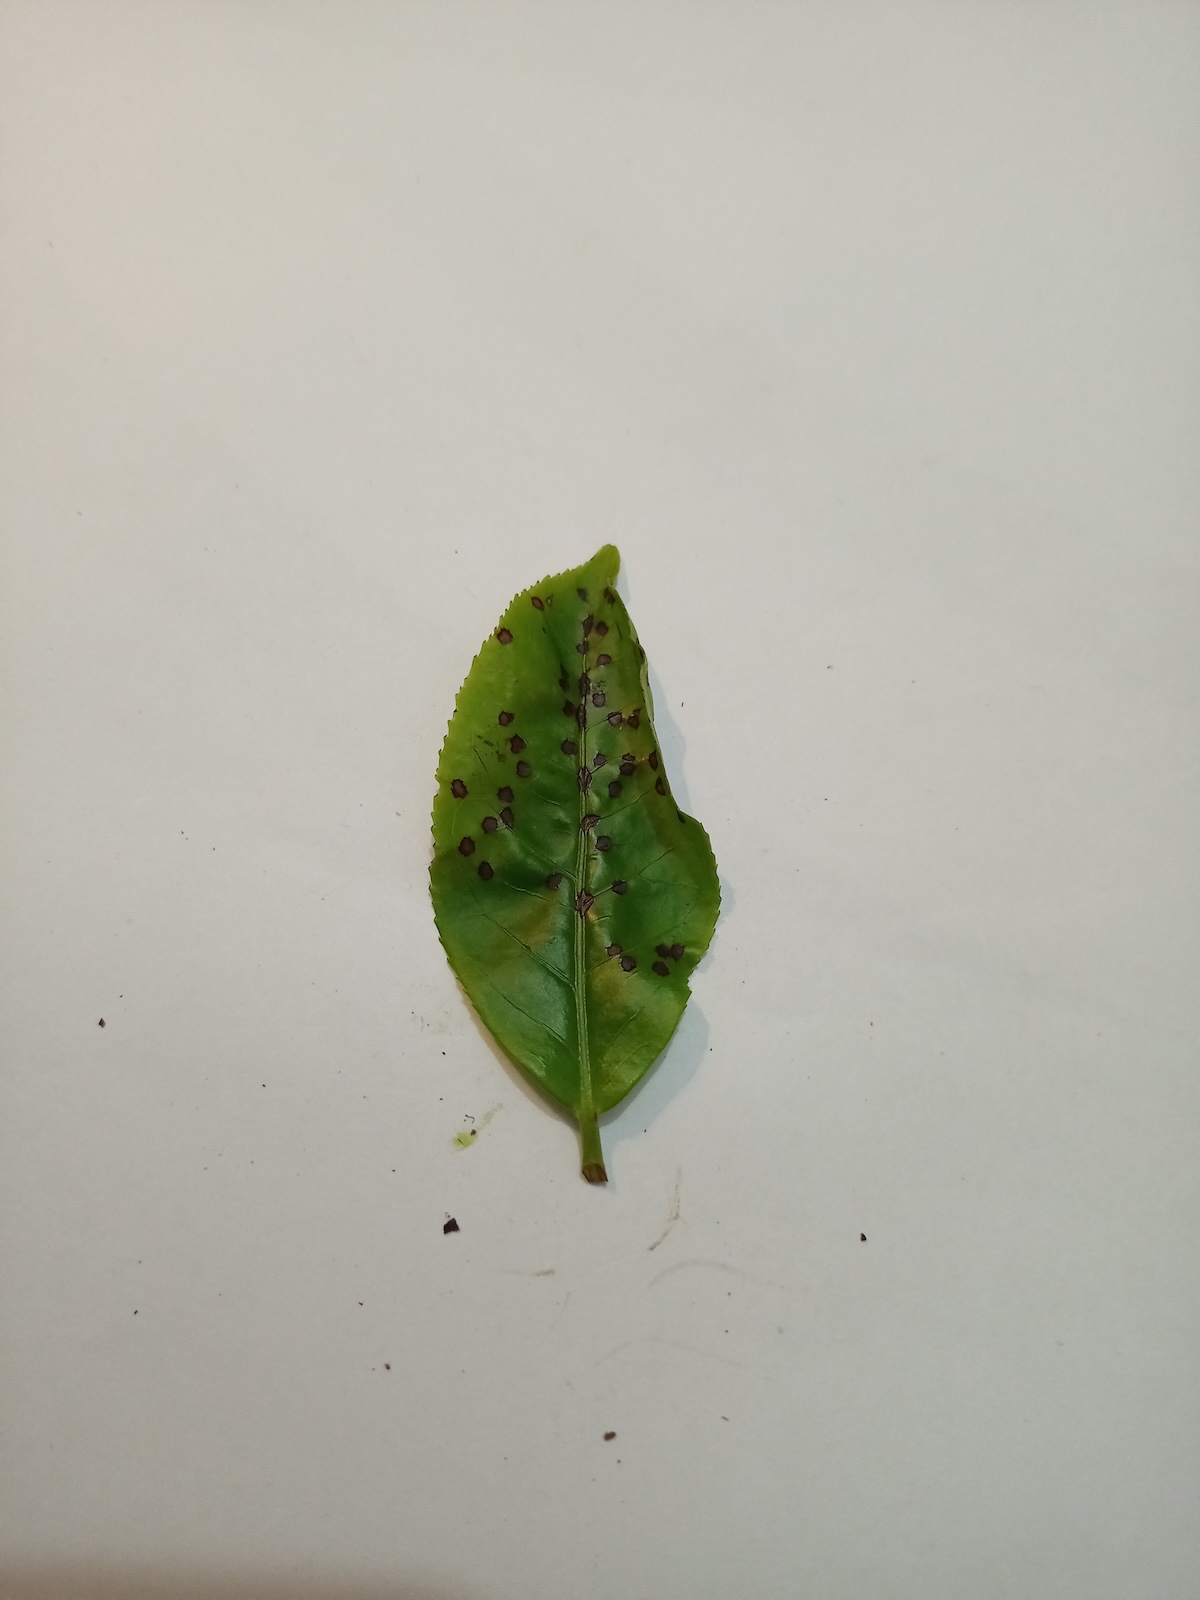
Label: Helopeltis